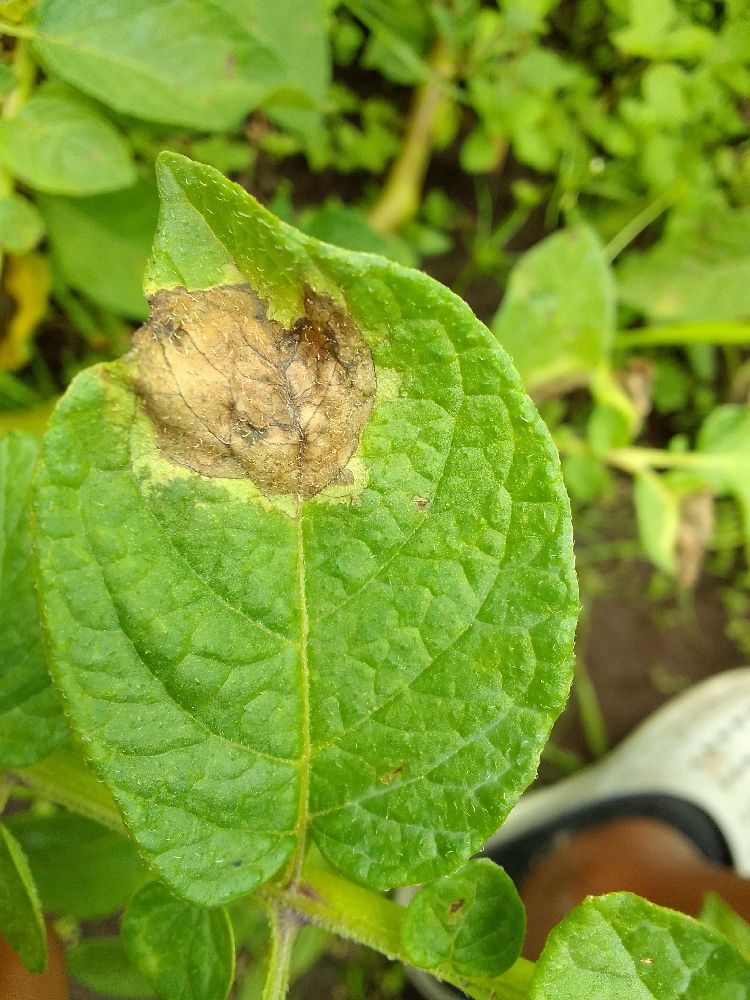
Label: Late blight